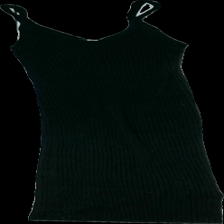
View: front
Type: Dress
Category: Ladies
Brand: Gina Tricot
Colors: Black
Material: 71% Viscose 29% Nylon
Cut: Tight
Size: M
Season: All
Price range: 50-100
Recommended usage: Reuse